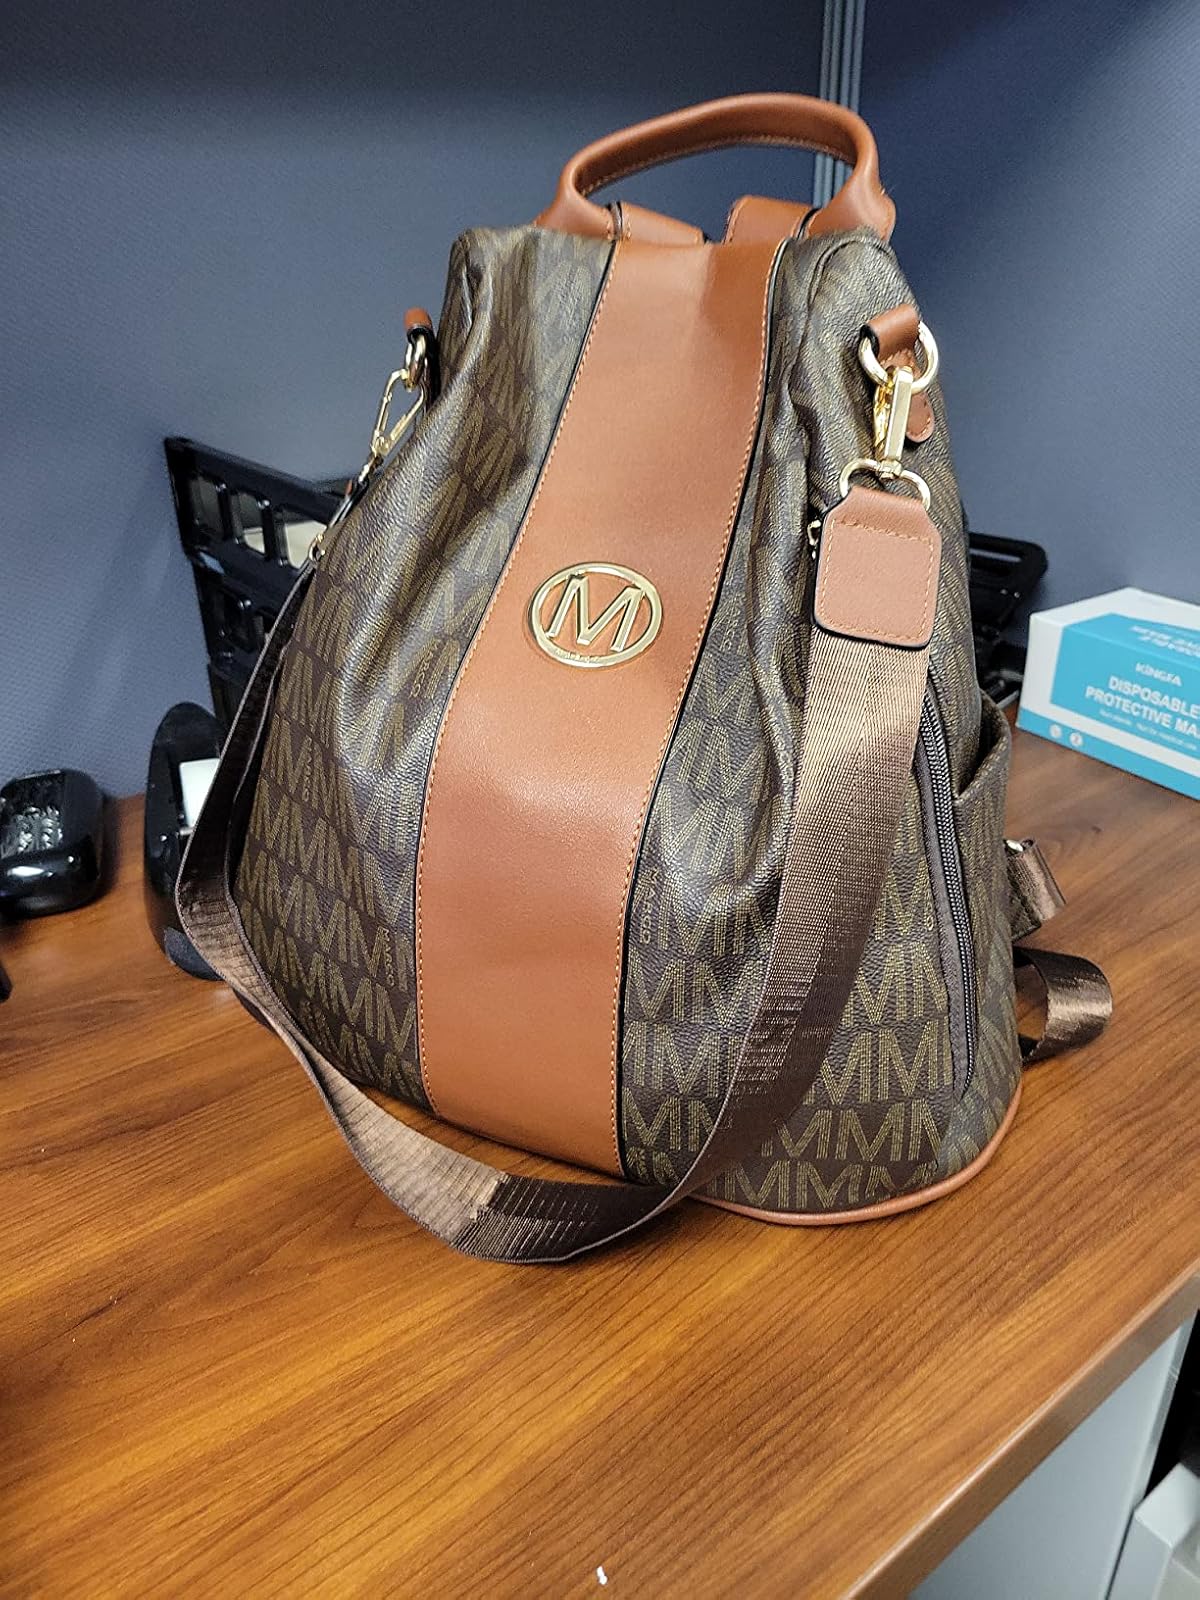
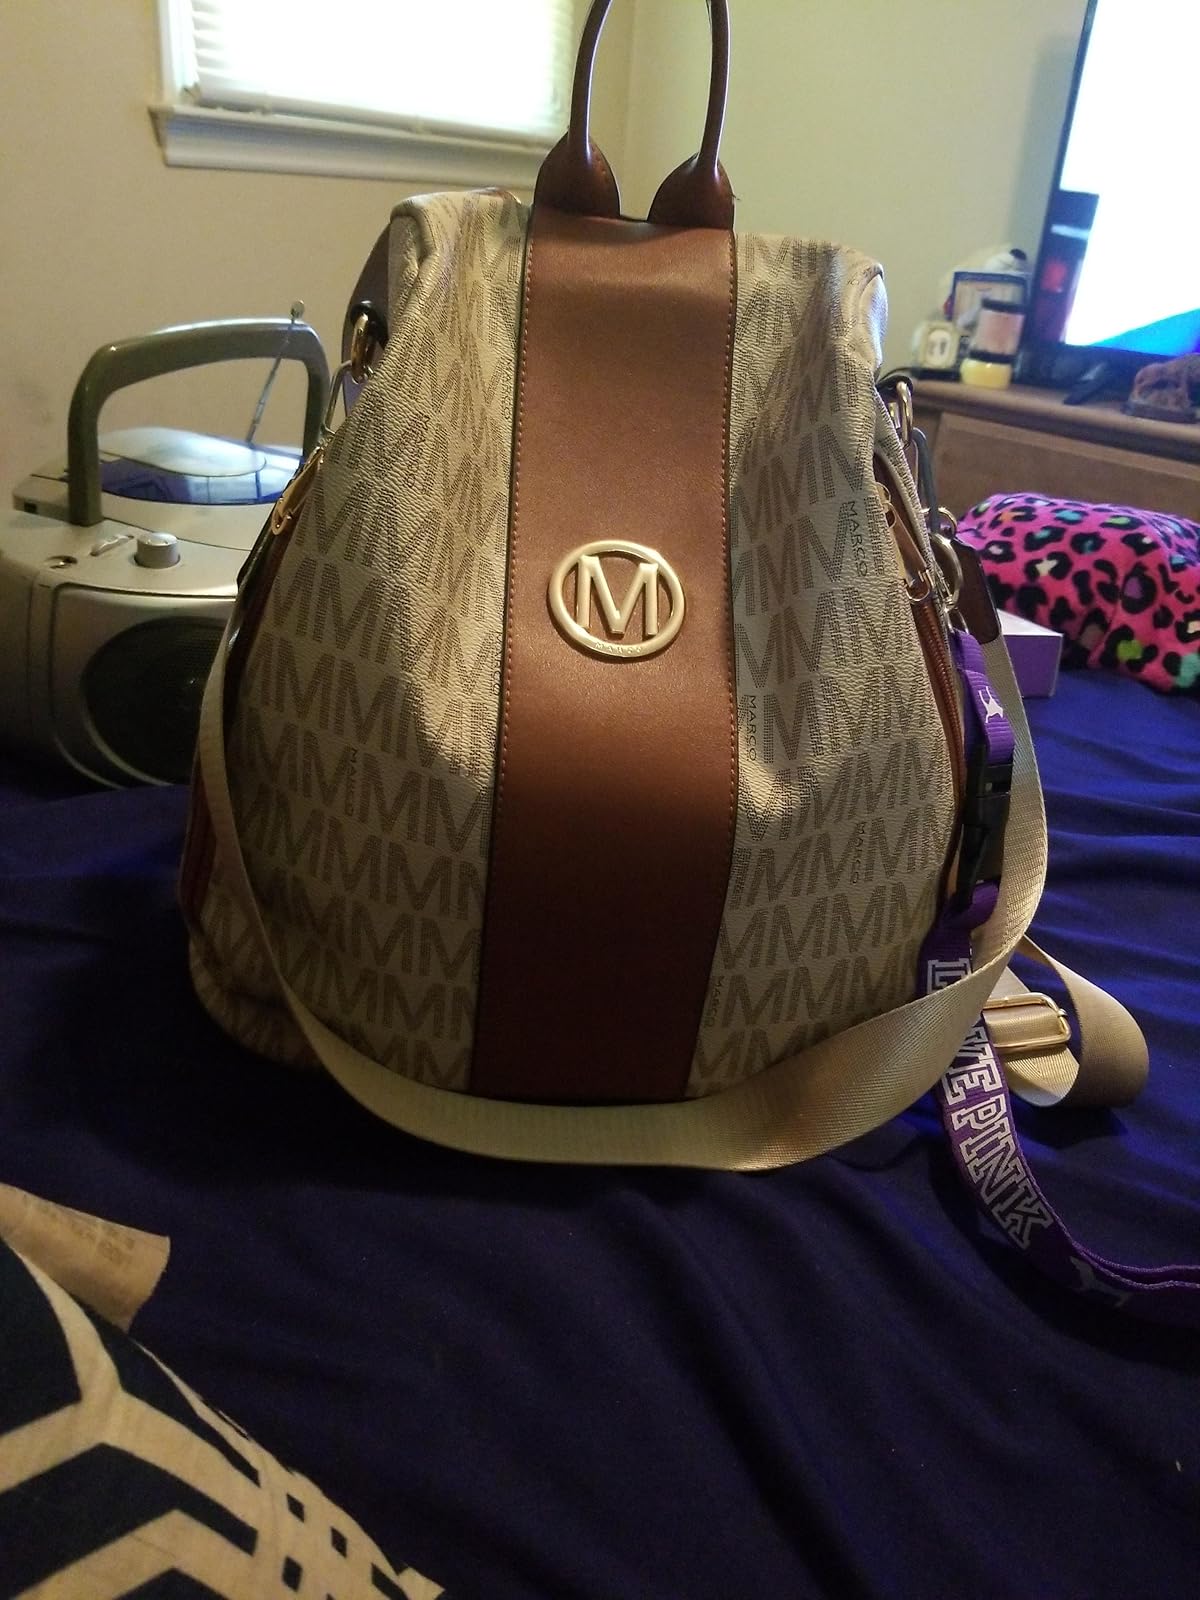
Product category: accessories_handbag
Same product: no